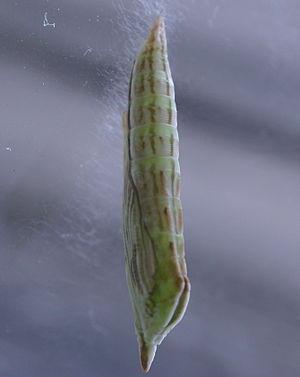
Les Pterophoridae ou Ptérophoridés sont une famille de lépidoptères, qui est l'unique représentante de la super-famille des Pterophoroidea.